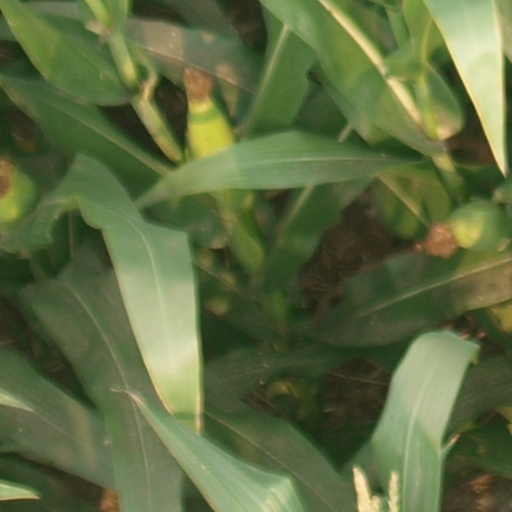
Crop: maize; corn